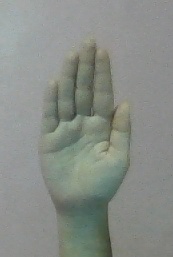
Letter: seen